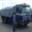
Label: truck